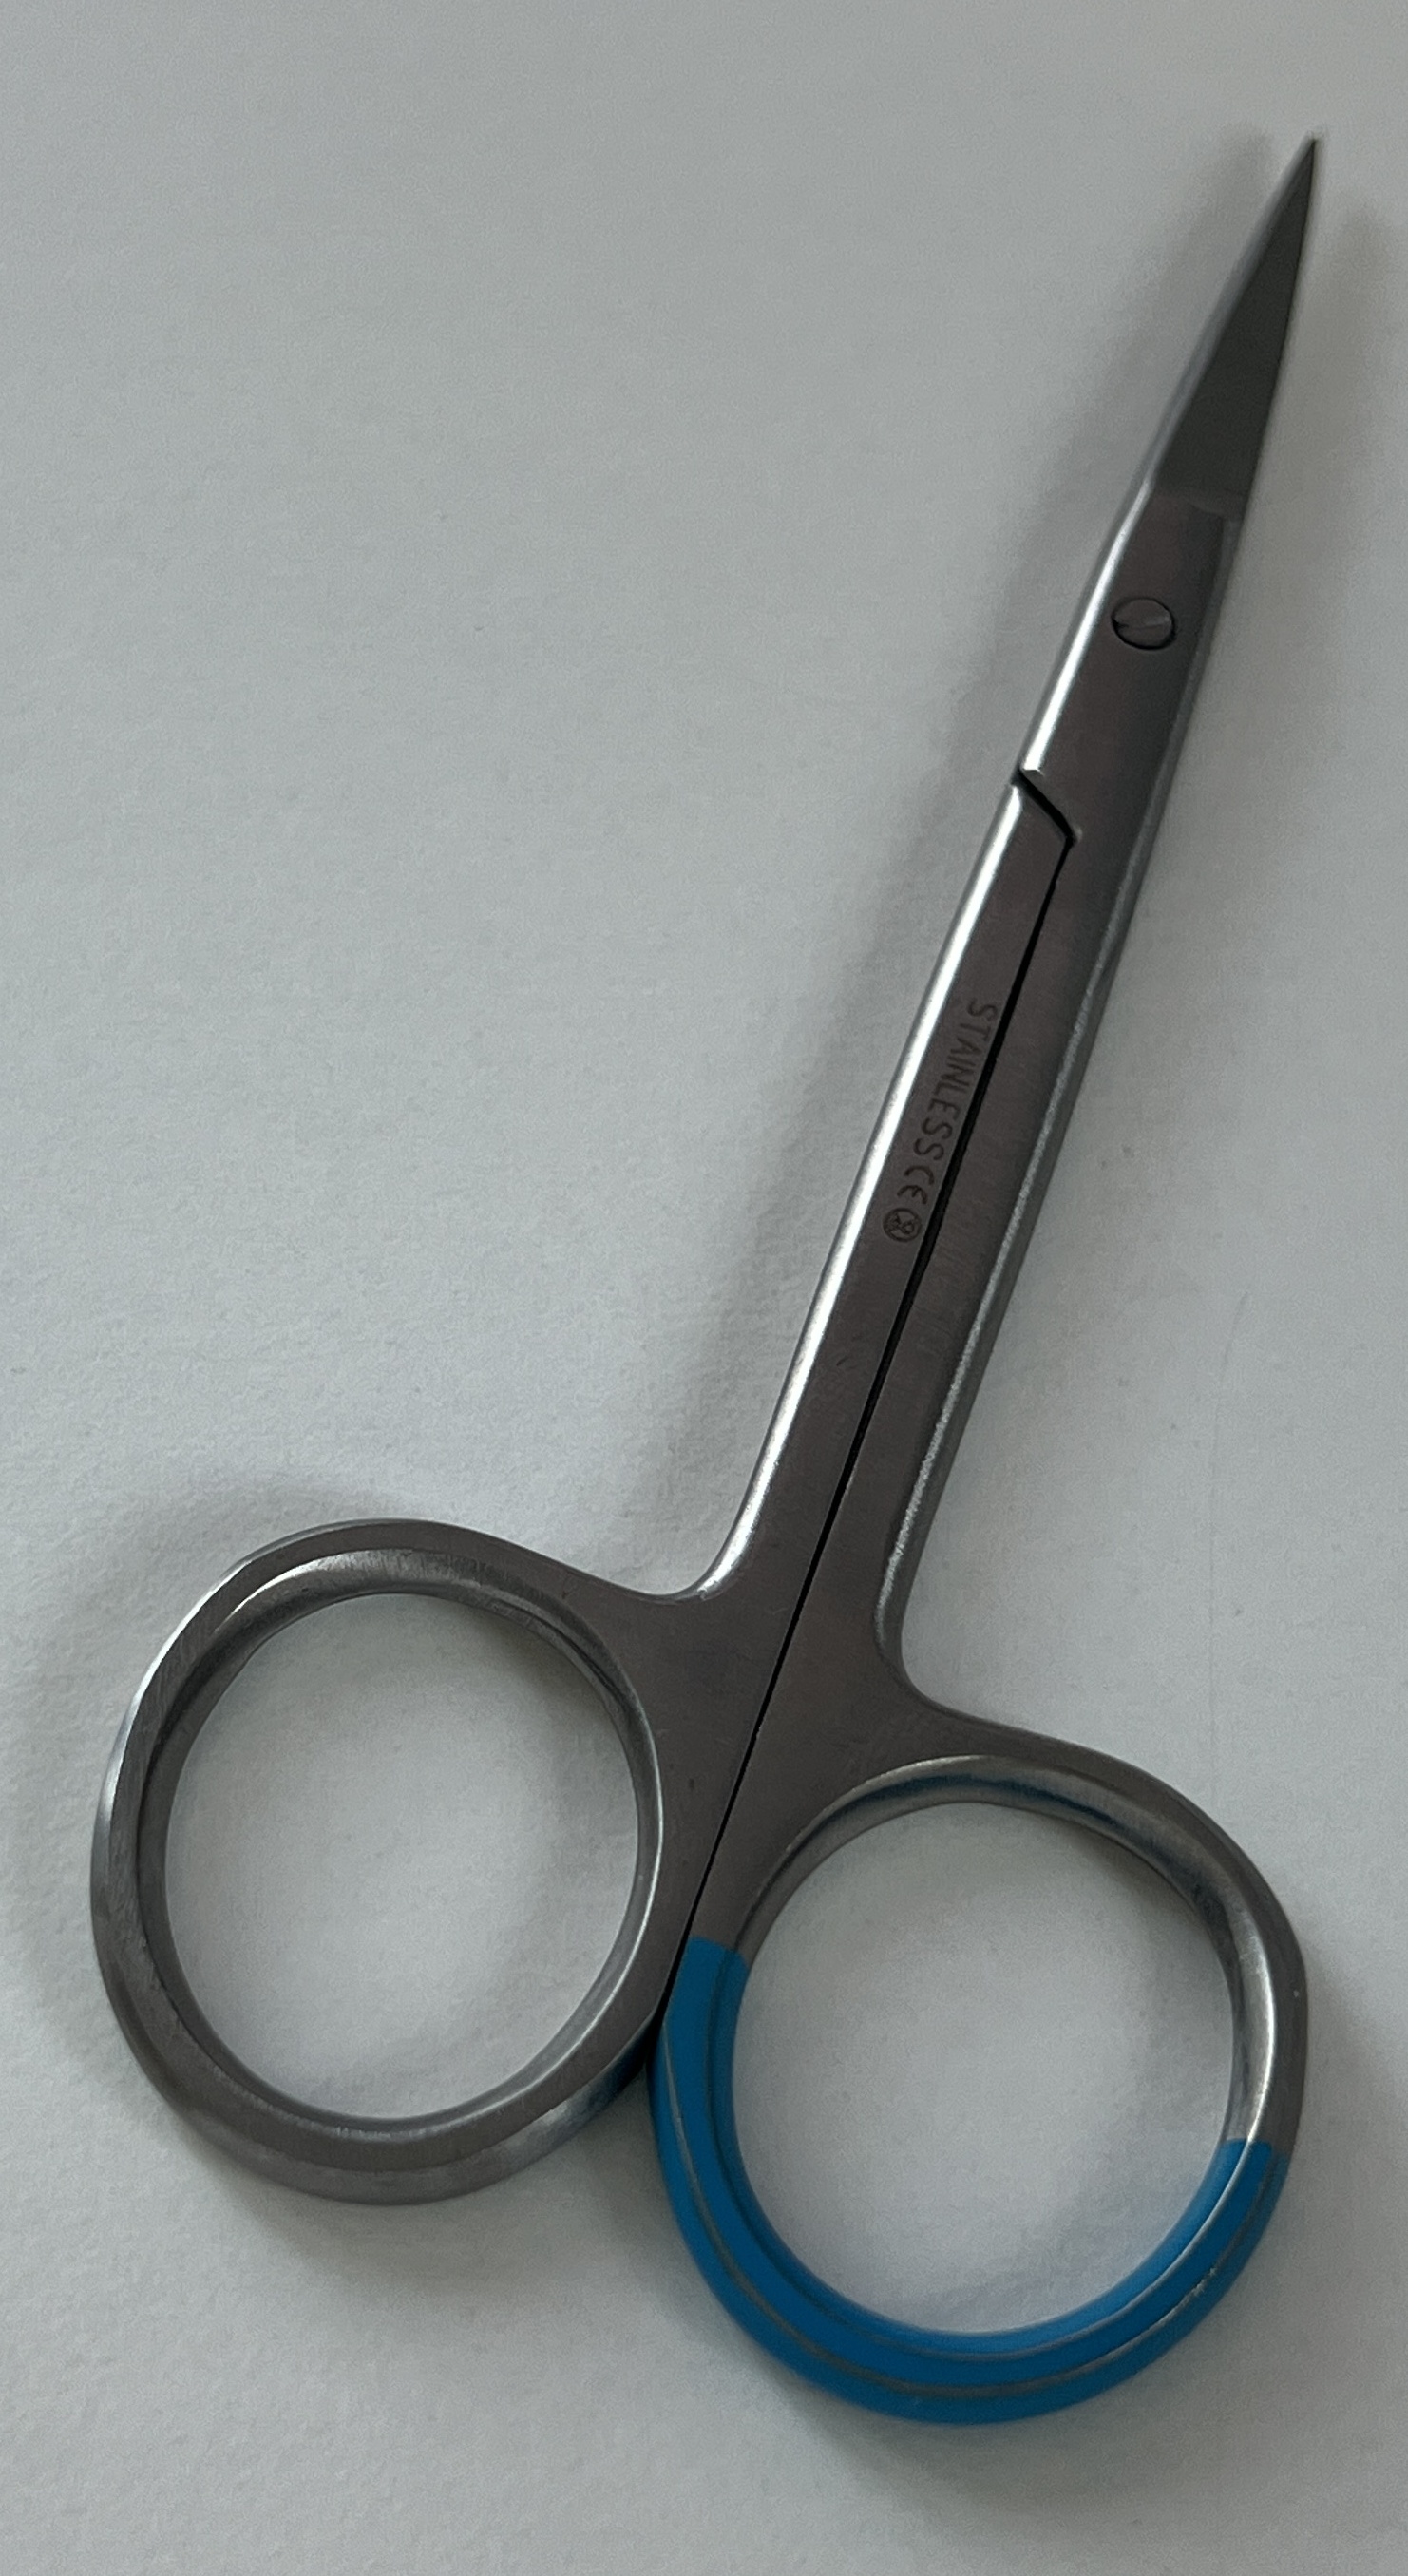
Hinged instrument state: closed